VMI–Virginia Tech football rivalry

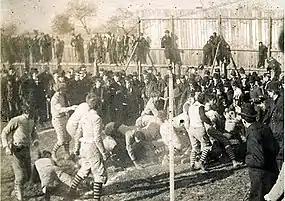
The first VMI-VPI game

The two schools first met in 1894 and played annually from 1913 to 1971, usually in Roanoke on Thanksgiving Day. The game was called the Military Classic of the South, because it matched a state-supported military academy against an engineering school which had mandatory ROTC for the male student body until 1964. (Virginia Tech and Texas A&M are the only major public universities still designated as senior military colleges, because of their corps of cadets and large ROTC programs). Today, the rivalry game between VMI and The Citadel bears the name Military Classic of the South.